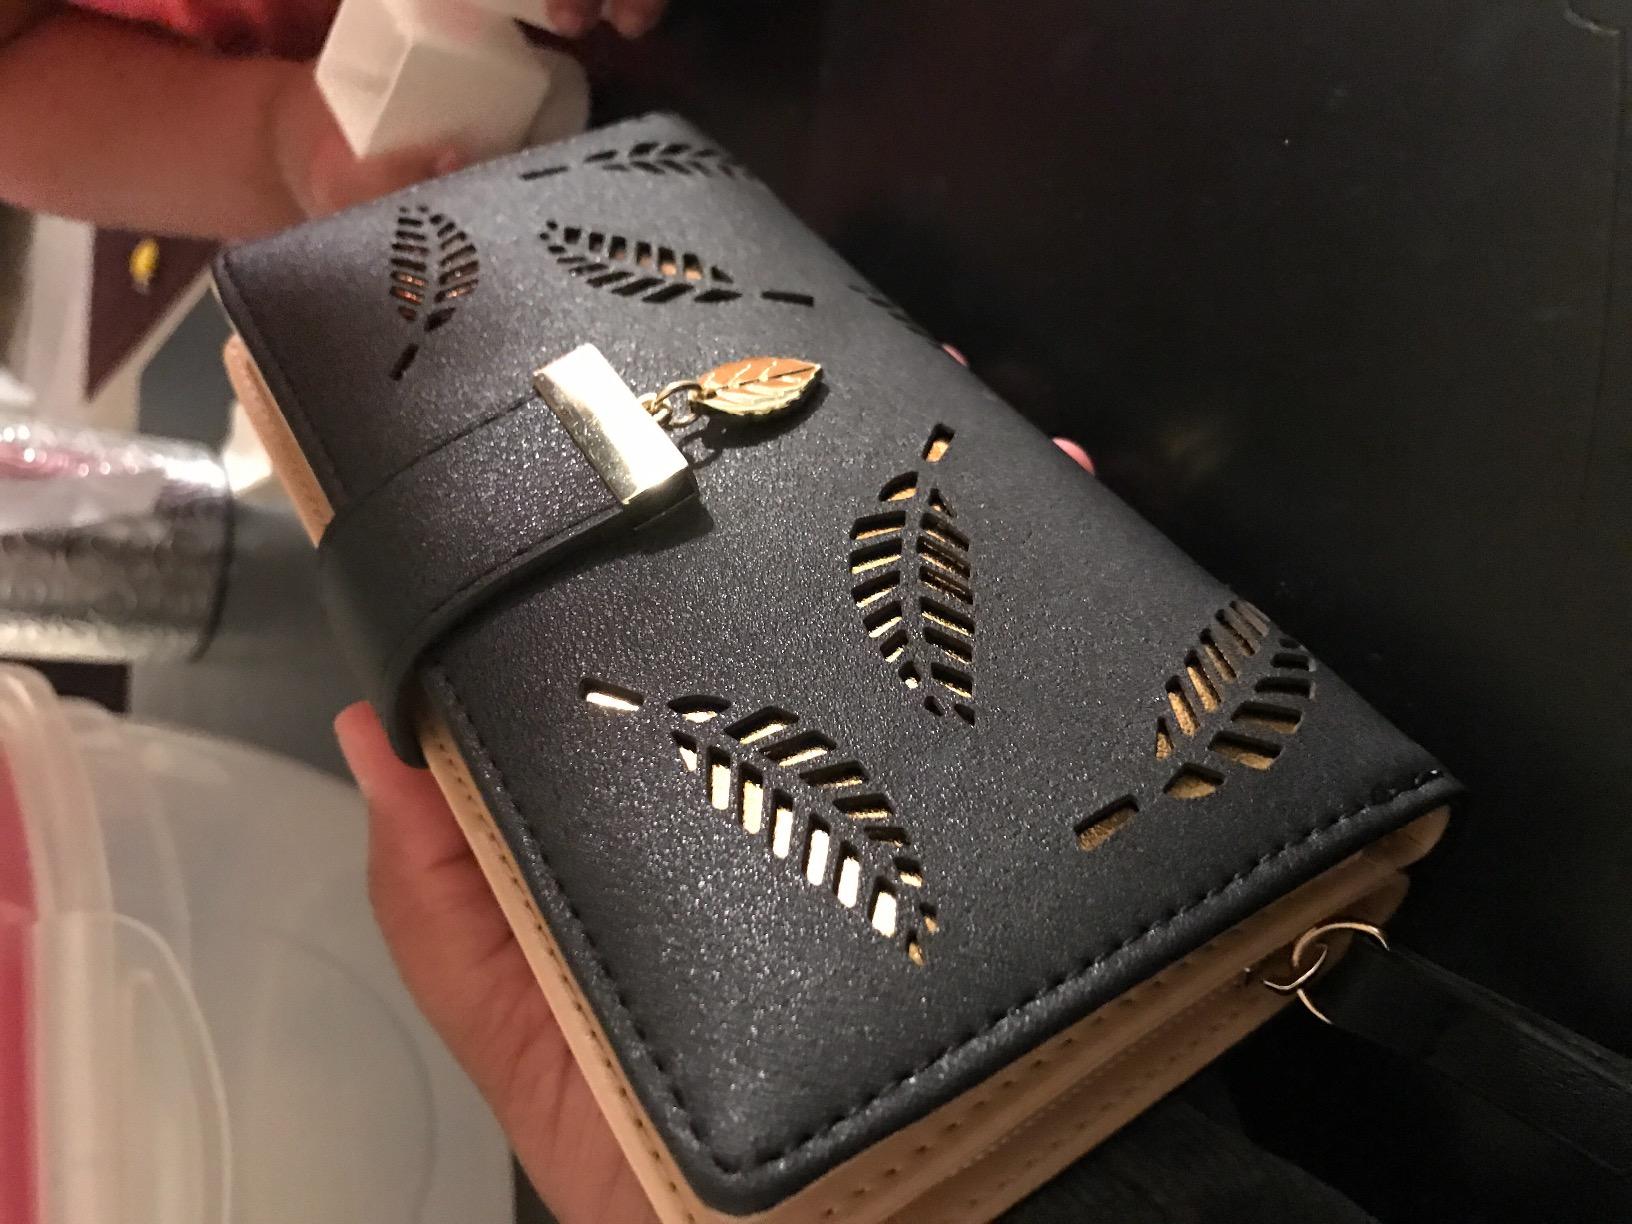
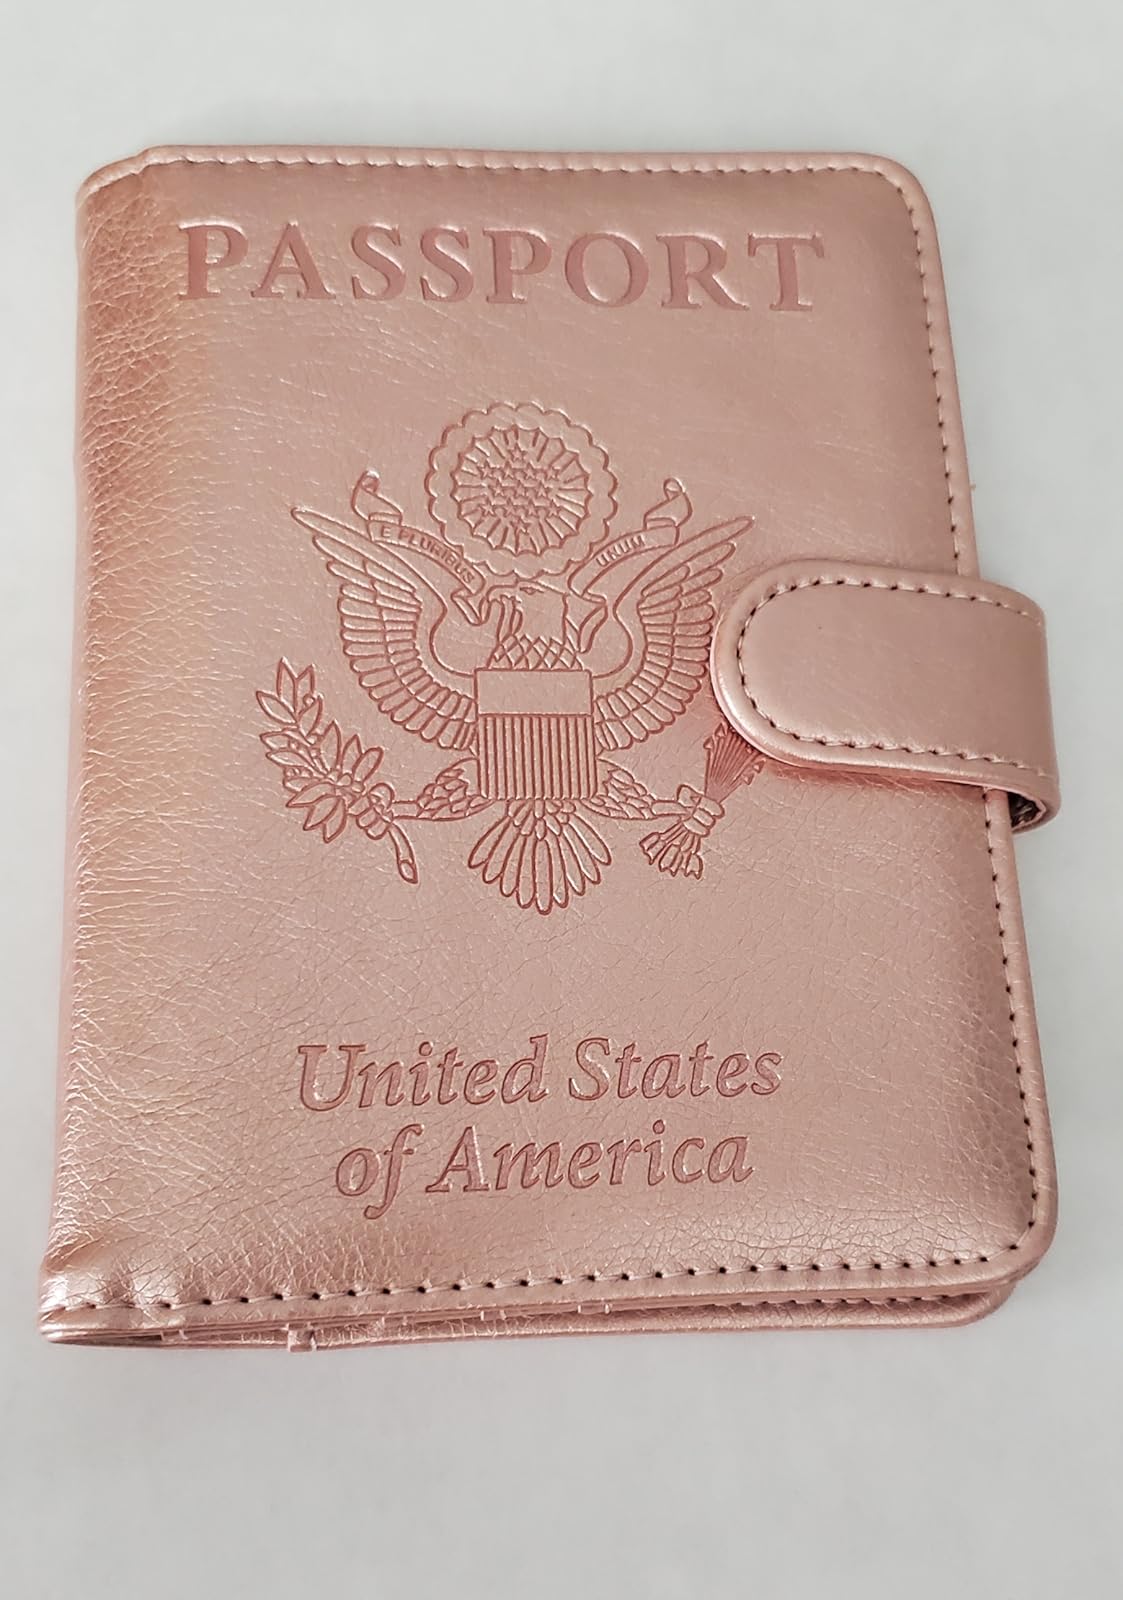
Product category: accessories_wallet
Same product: no